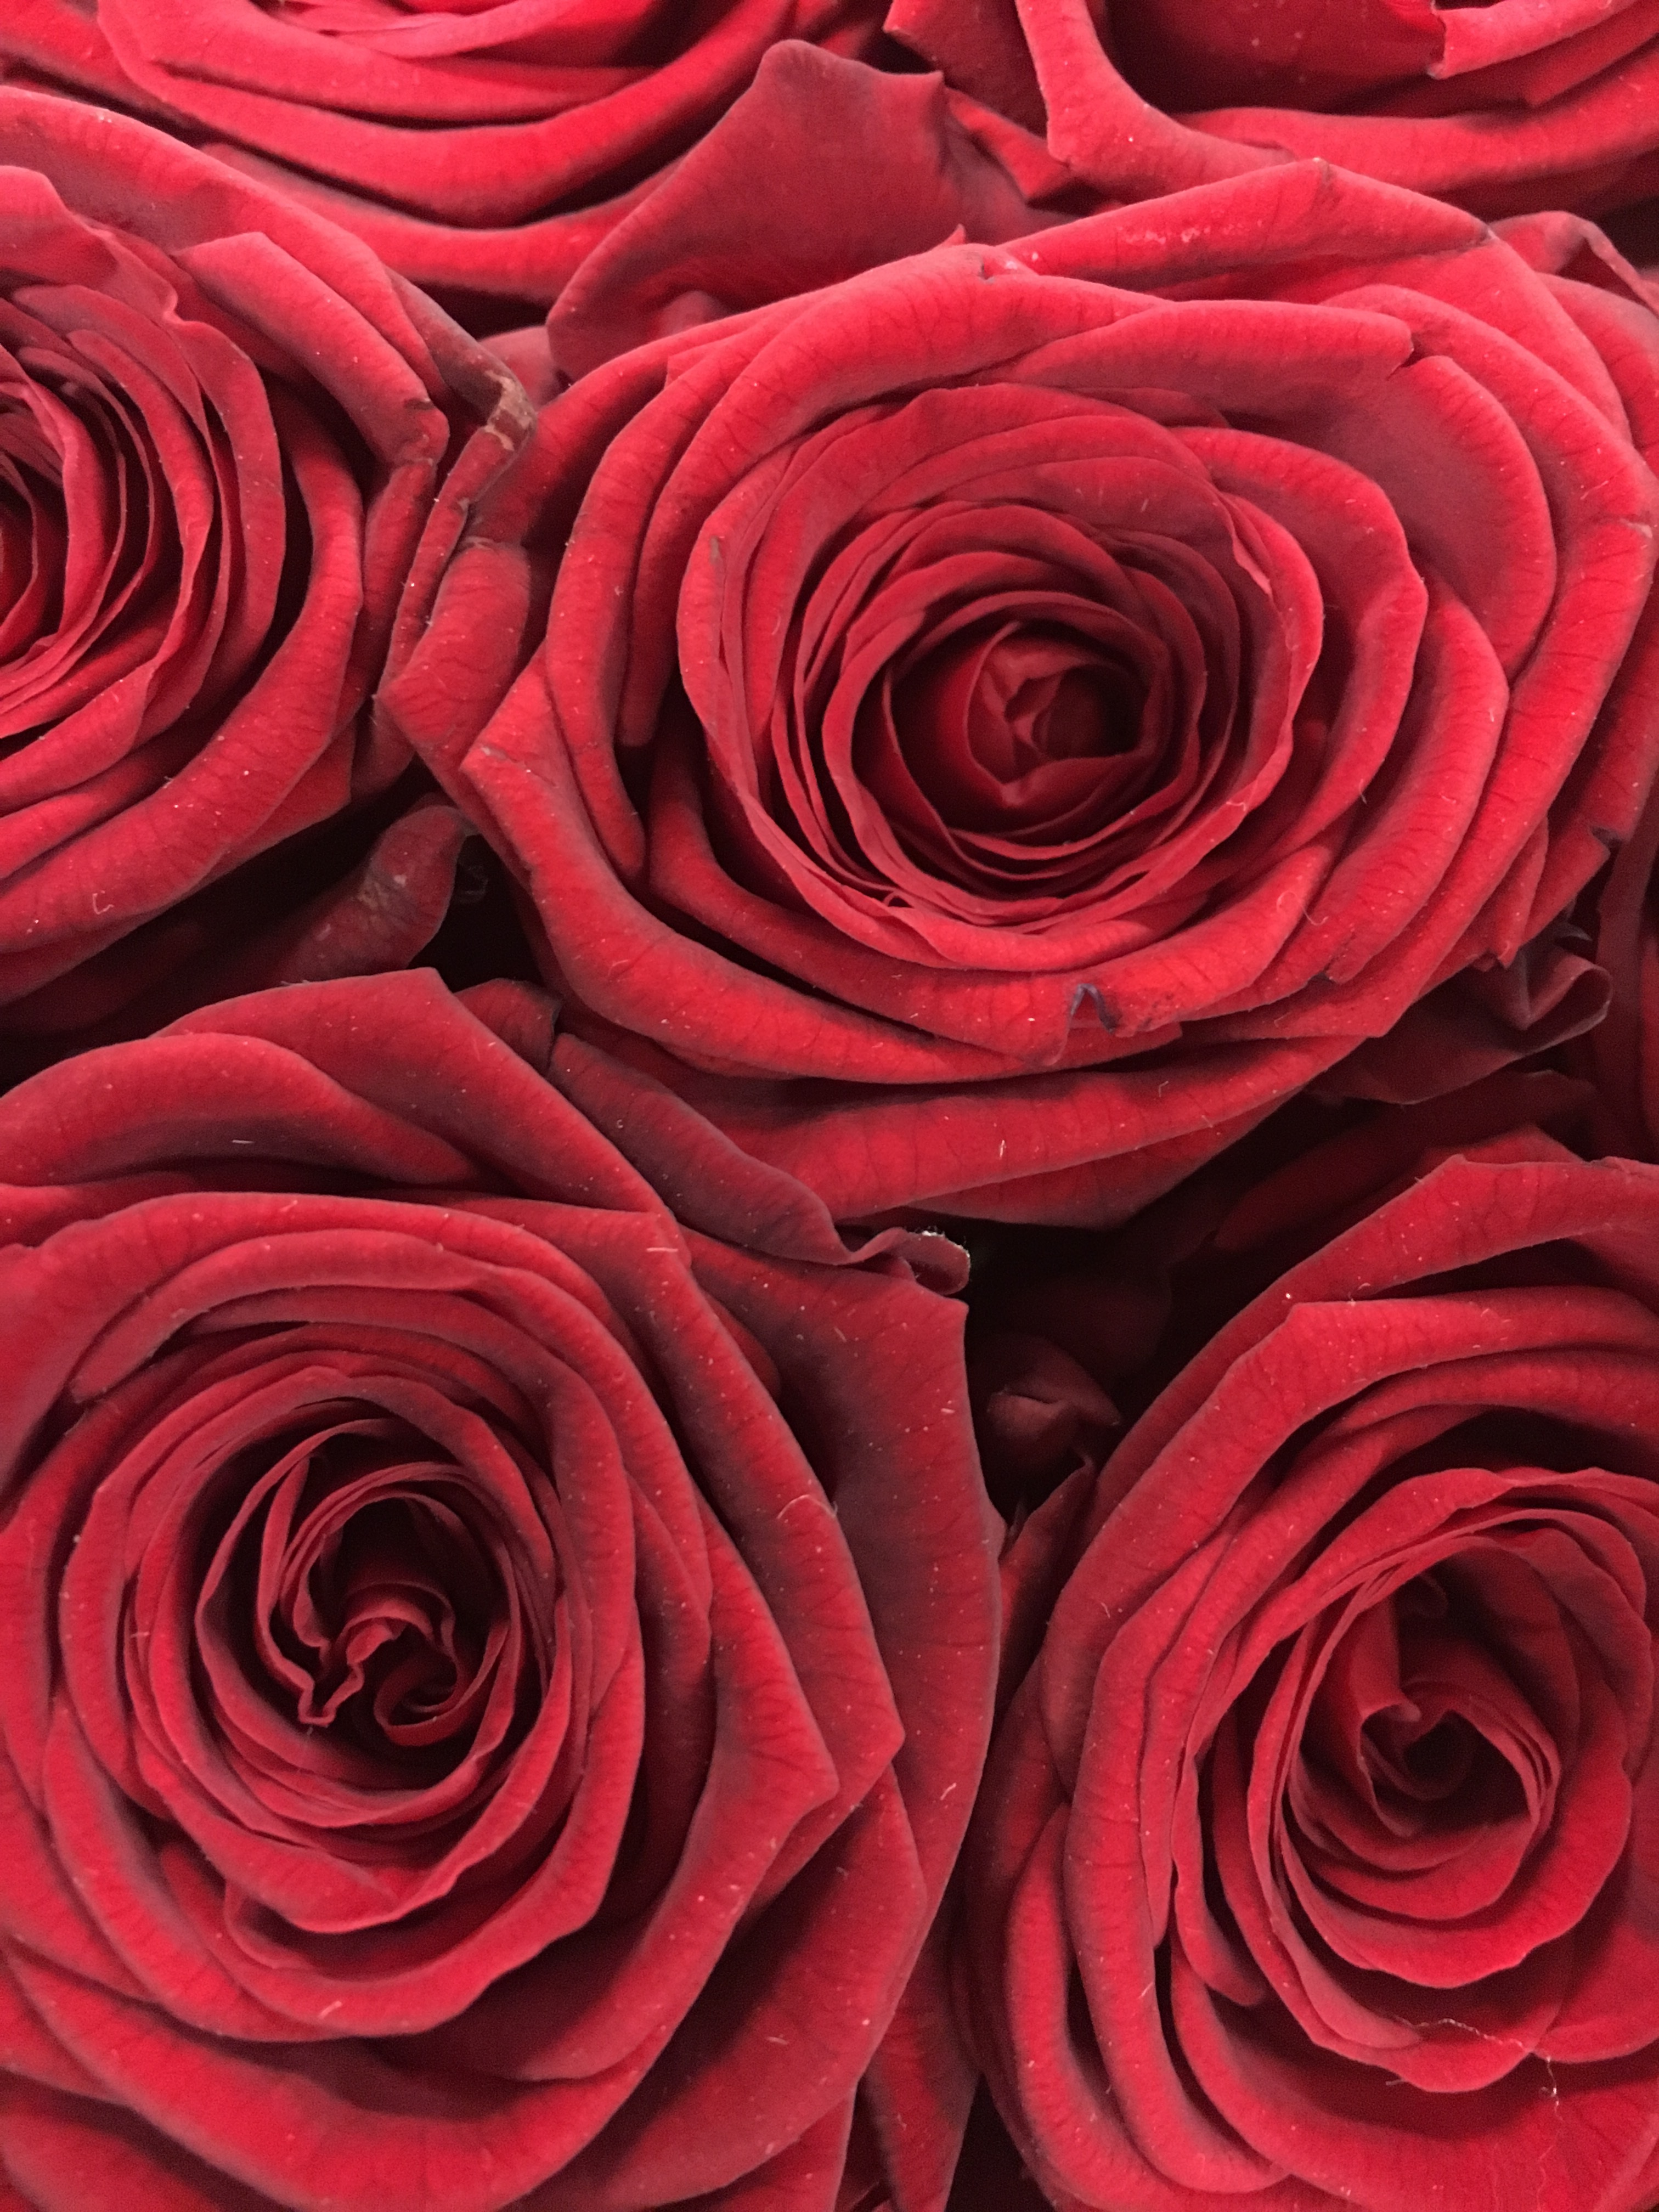
nature, plant, flower, petal, rose, red, pink, flowers, roses, valentine, floribunda, flowering plant, garden roses, rose family, plant stem, land plant, rosa centifolia, naomi